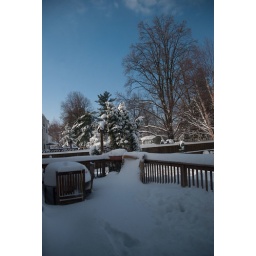
Suddenly there were blue skies and sunshine. Love the lighting on the pine trees in the neighbors yard.